Sustainable Development Goal 3

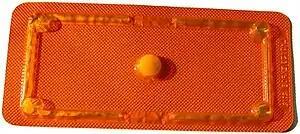
Emergency contraception pill

From 2000 to 2016, new HIV infections declined by 66 percent for children under 15 and by 45 percent among adolescents aged 15–19.